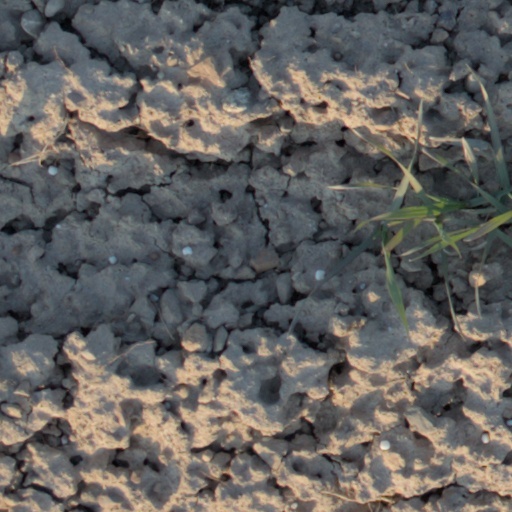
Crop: wheat